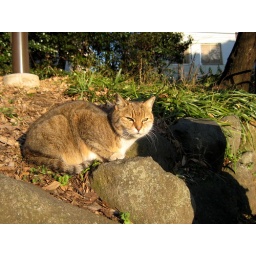
cats in my new neighborhood are a bit classier than the noisy flea bags from the old place.